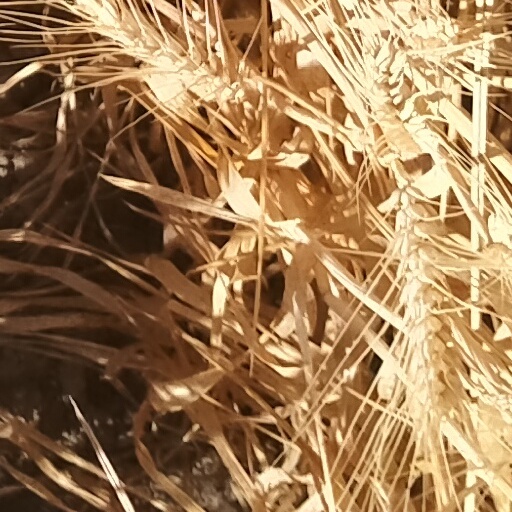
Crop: wheat